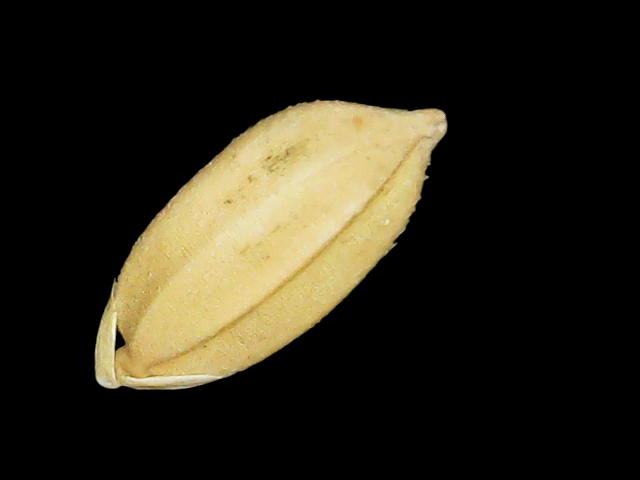
Rice variety: Binadhan08